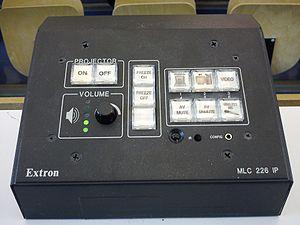
Un contrôleur Extron MLC 226 IP